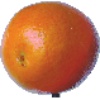
Label: tangelo